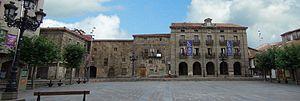
Reinosa est une commune d’Espagne, dans la communauté autonome de Cantabrie, et le chef-lieu de la comarque de Campoo.